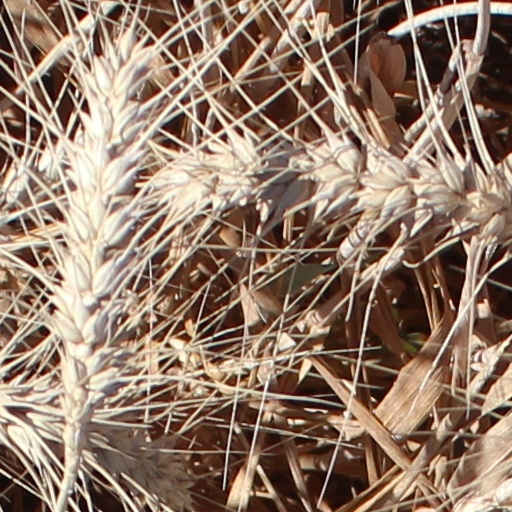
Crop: wheat